Cultural depictions of William III of England

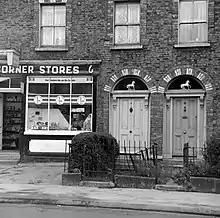
White horses on display on Upper Grand Canal Street, Dublin in 1967

In Dublin city, the display of a white plasterwork horse in the fanlight of a door was believed to denote a household that was Protestant and loyal to the United Kingdom. The horse was a depiction of William's white horse, which he rode during the Battle of the Boyne.